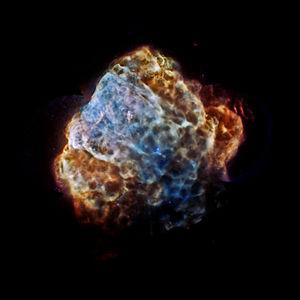
Puppis A, ou SNR G260.4-03.4 est un rémanent de supernova de la constellation de la Poupe. Il se trouve dans une région riche en rémanents, puisqu'il recouvre partiellement la région du ciel du rémanent Vela, et est proche d'un autre rémanent très connu, RX J0852.0-4622. Comme son nom l'indique Puppis A est la plus forte zone d'émission d'ondes radio de la constellation de la Poupe.